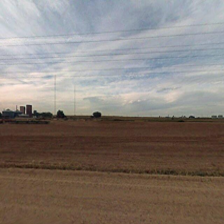
Label: streetView